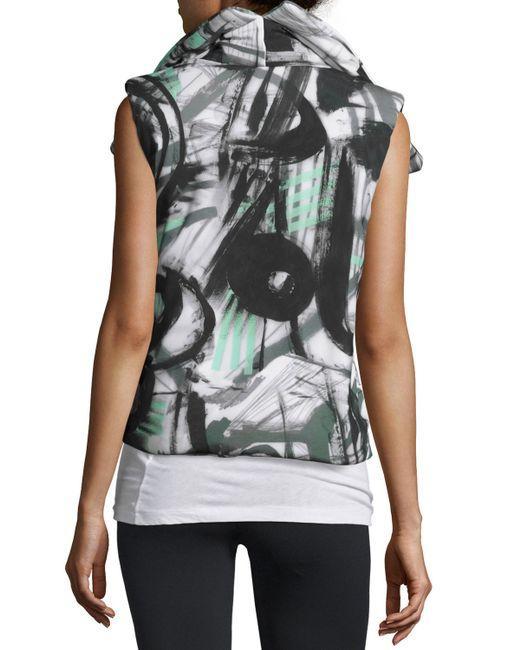
Ärmellose bedruckte stylische Partyjacke für Damen